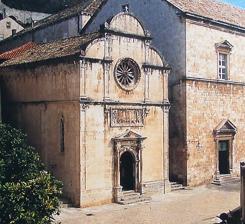
Building: St. Saviour Church, Dubrovnik
Country: Croatia
Year built: 1528
For the church in Split-Dalmatia County, Croatia, see Church of Holy Salvation, Cetina . Church in Dubrovnik, Croatia St. Saviour Church ( Croatian : Crkva sv. Spasa ) 42°38′30″N 18°6′25″E / 42.64167°N 18.10694°E / 42.64167; 18.10694 Location Dubrovnik Country Croatia Denomination Roman Catholic History Status votive church Dedication Jesus Christ Architecture Functional status Active Designated 1520 Architect(s) Petar Andrijich Architectural type one- nave Style Renaissance with some Gothic features Completed 1528 St. Saviour Church ( Croatian : Crkva sv. Spasa ; Italian : Chiesa di San Salvatore ) is a small votive church located in Dubrovnik 's Old Town. It is dedicated to Jesus Christ . History and Architecture Following an earthquake on 17 May 1520, which killed about 20 people and damaged many buildings in the city, the local Senate which governed Dubrovnik Republic commissioned a new church as a sign of gratitude for sparing the city from even bigger destruction. The monumental inscription above the main entrance on the front facade testifies to this. Designed by the architect Petar Andrijić from Korčula , construction started in 1520 and the church was completed in 1528. The church has one nave with a Gothic -cross-ribbed vault. The lateral windows are also Gothic with the typical pointed arches. Nevertheless, the main facade with the Renaissance elements on the portal and the three-leaf semicircular top as well as the semicircular apse reveal a recognizable Renaissance style. Interior of the St. Saviour Church In 1667 Dubrovnik was hit again by a disastrous earthquake which killed some 5,000 citizens and destroyed much of the city. However, St. Saviour Church withstood the disaster so it can be seen today in its original form, as a fine example of the town's Renaissance architecture. References